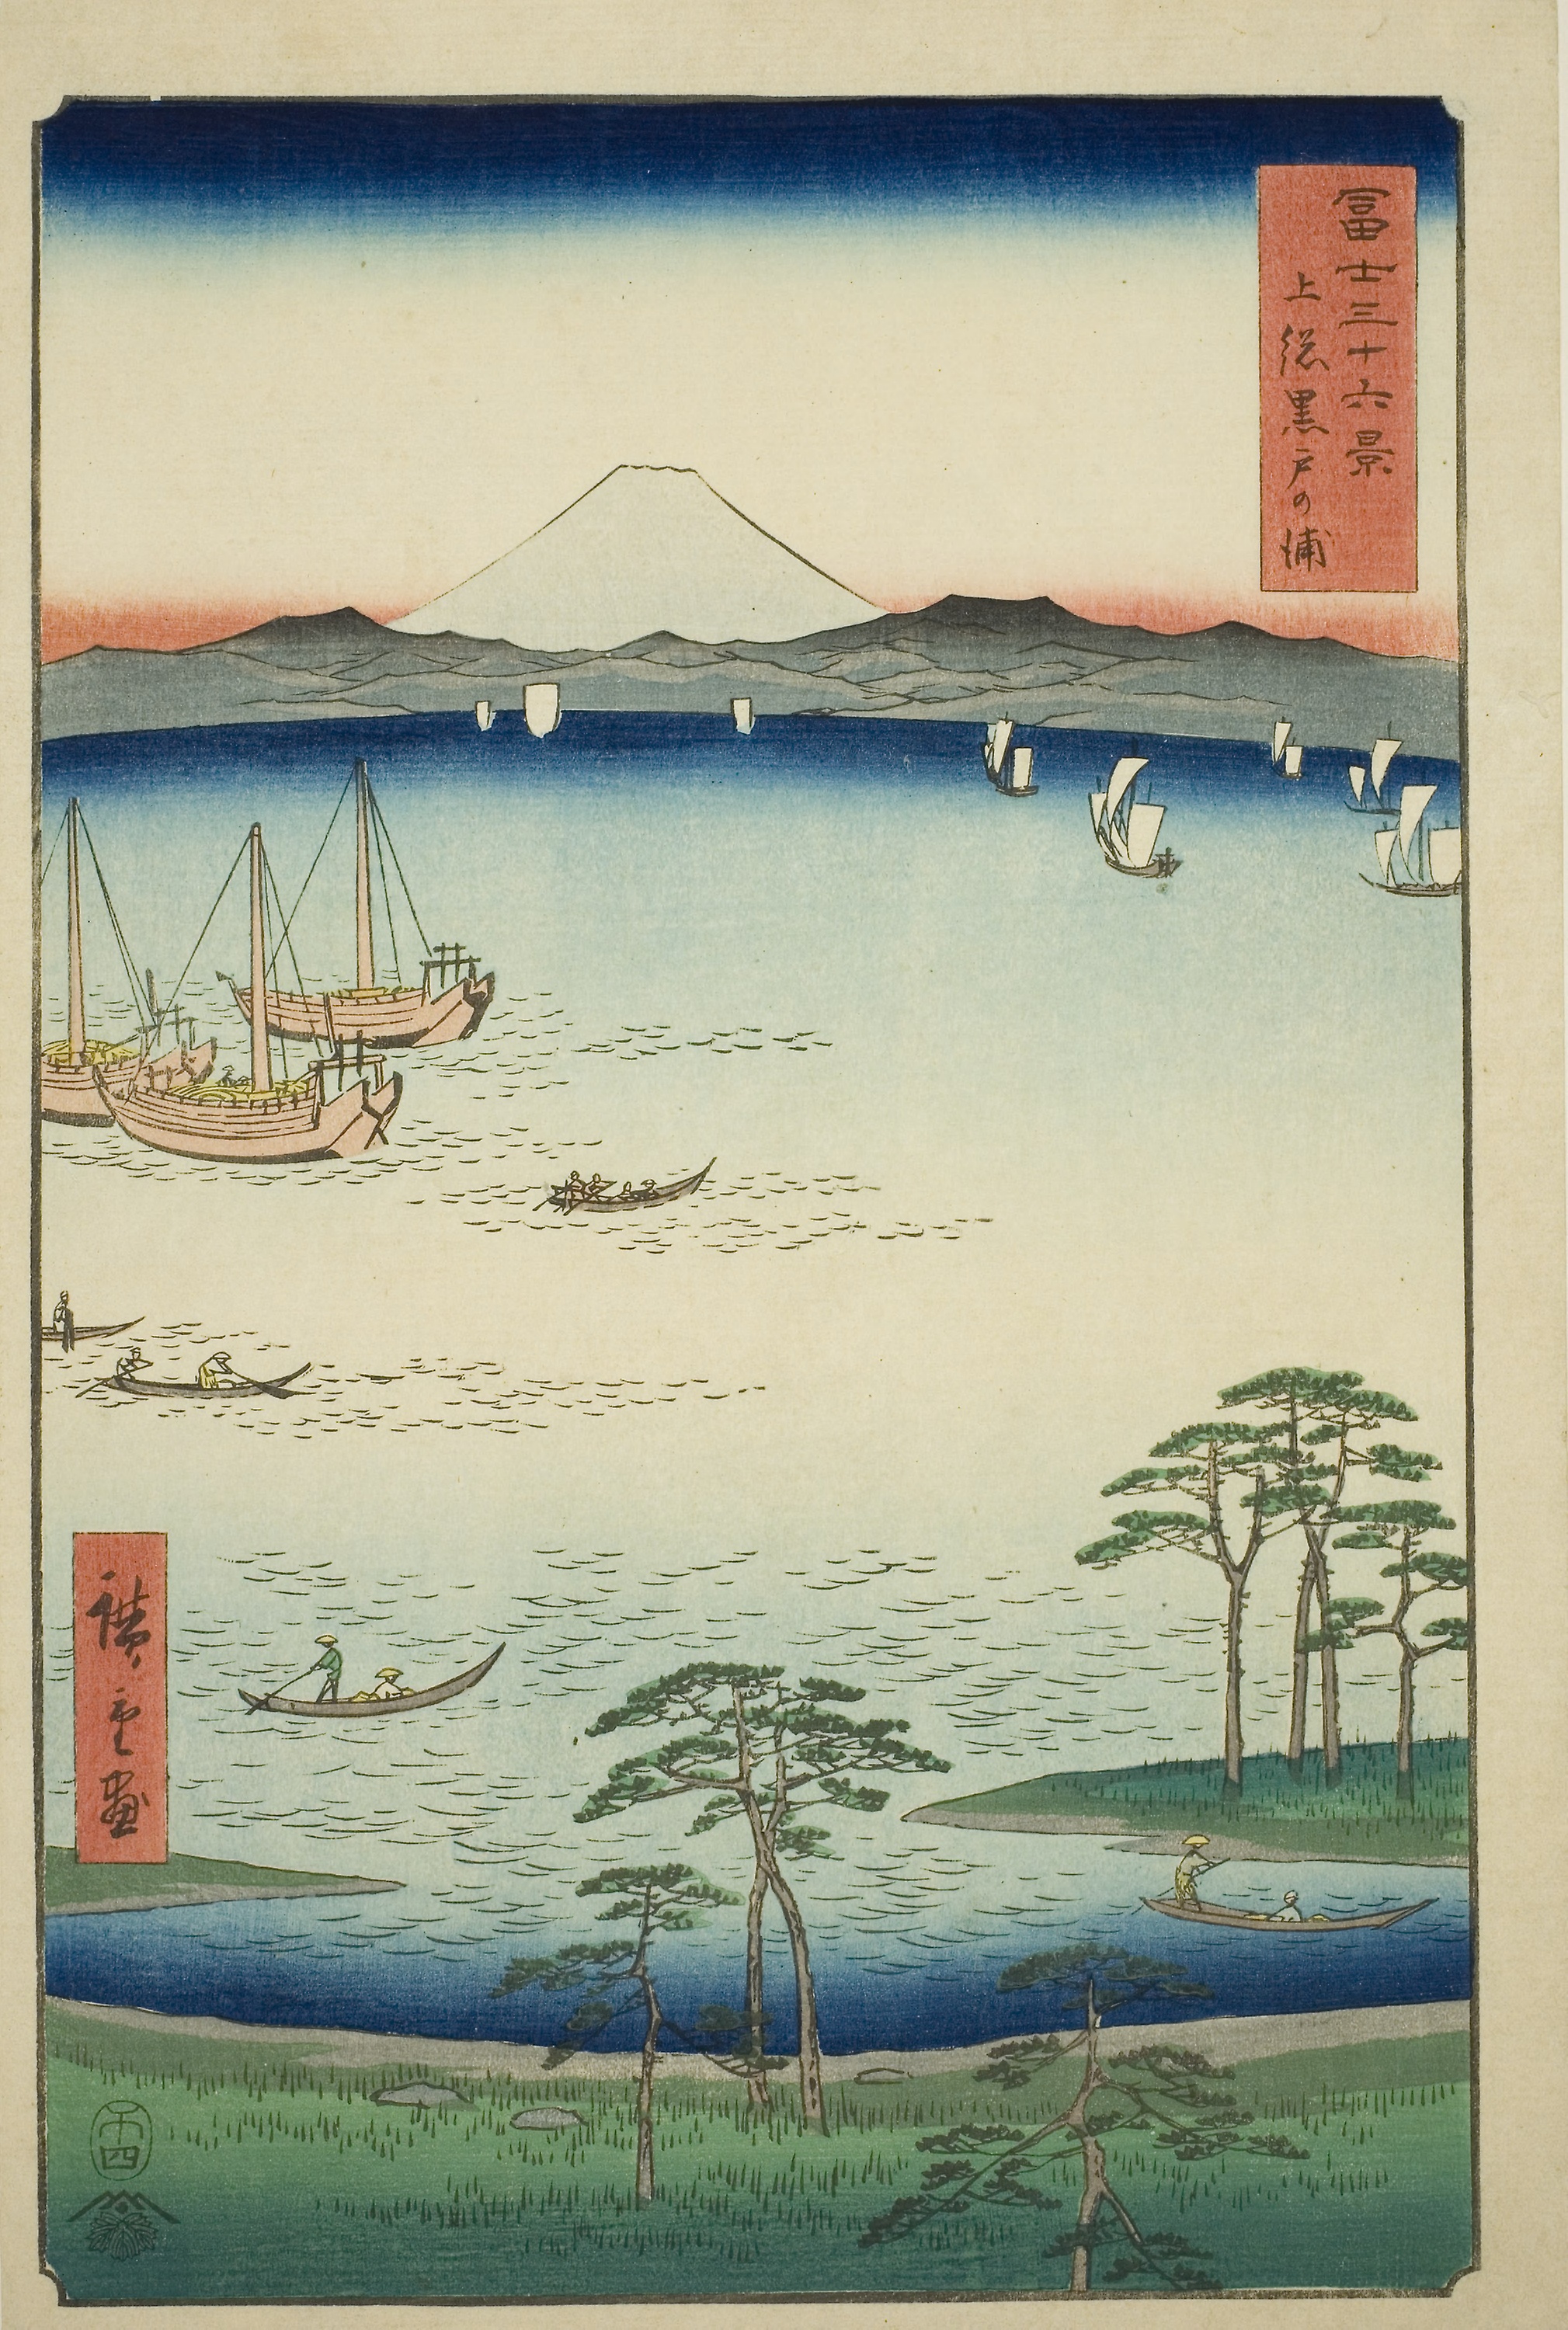
painting, inlet, vehicle, picture frame, boat, watercolor paint, paper product